Filip Hrgović

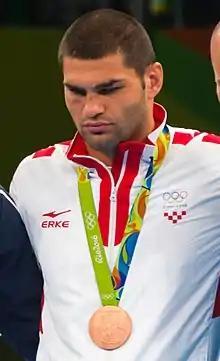
Hrgović at the 2016 Summer Olympics

Filip Hrgović (born 4 June 1992) is a Croatian professional boxer. He has challenged once for the IBF interim heavyweight title in 2024. As an amateur, he won the gold medal at the 2015 European Championships; and a bronze at the 2016 Olympics.